Iron County Courthouse (Michigan)

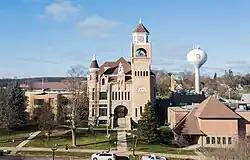

The Iron County Courthouse is a government building located at the west end of Superior Avenue in Crystal Falls, Michigan. It was listed on the National Register of Historic Places in 1975 and designated a Michigan State Historic Site in 1974.